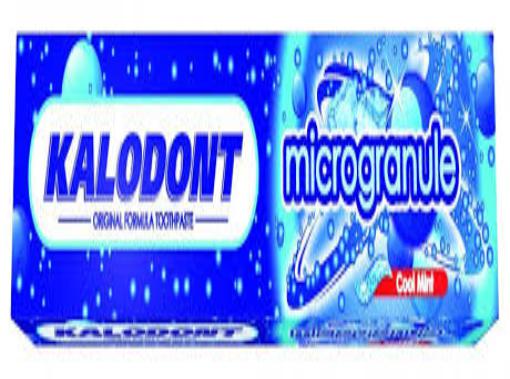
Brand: Kalodont
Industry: Necessities